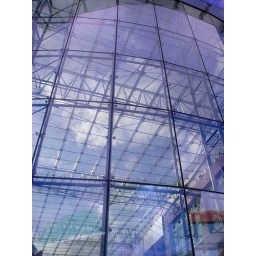
There are lots of these glass buildings in this area of Birmingham UK